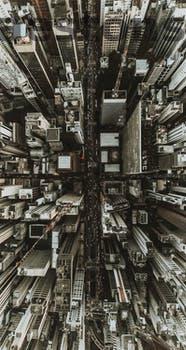
Label: Watermark